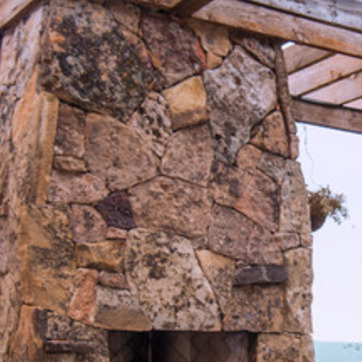
Material: stone